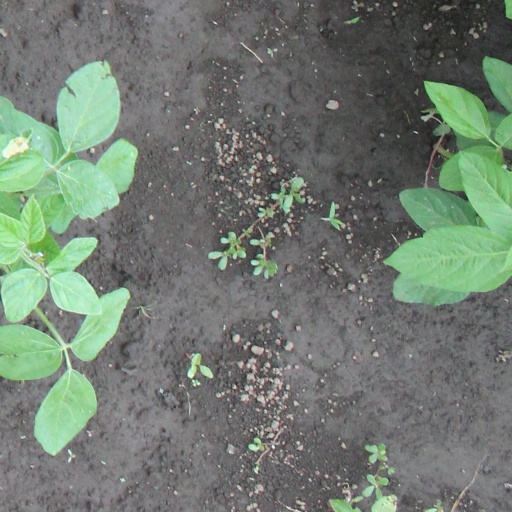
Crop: soybean